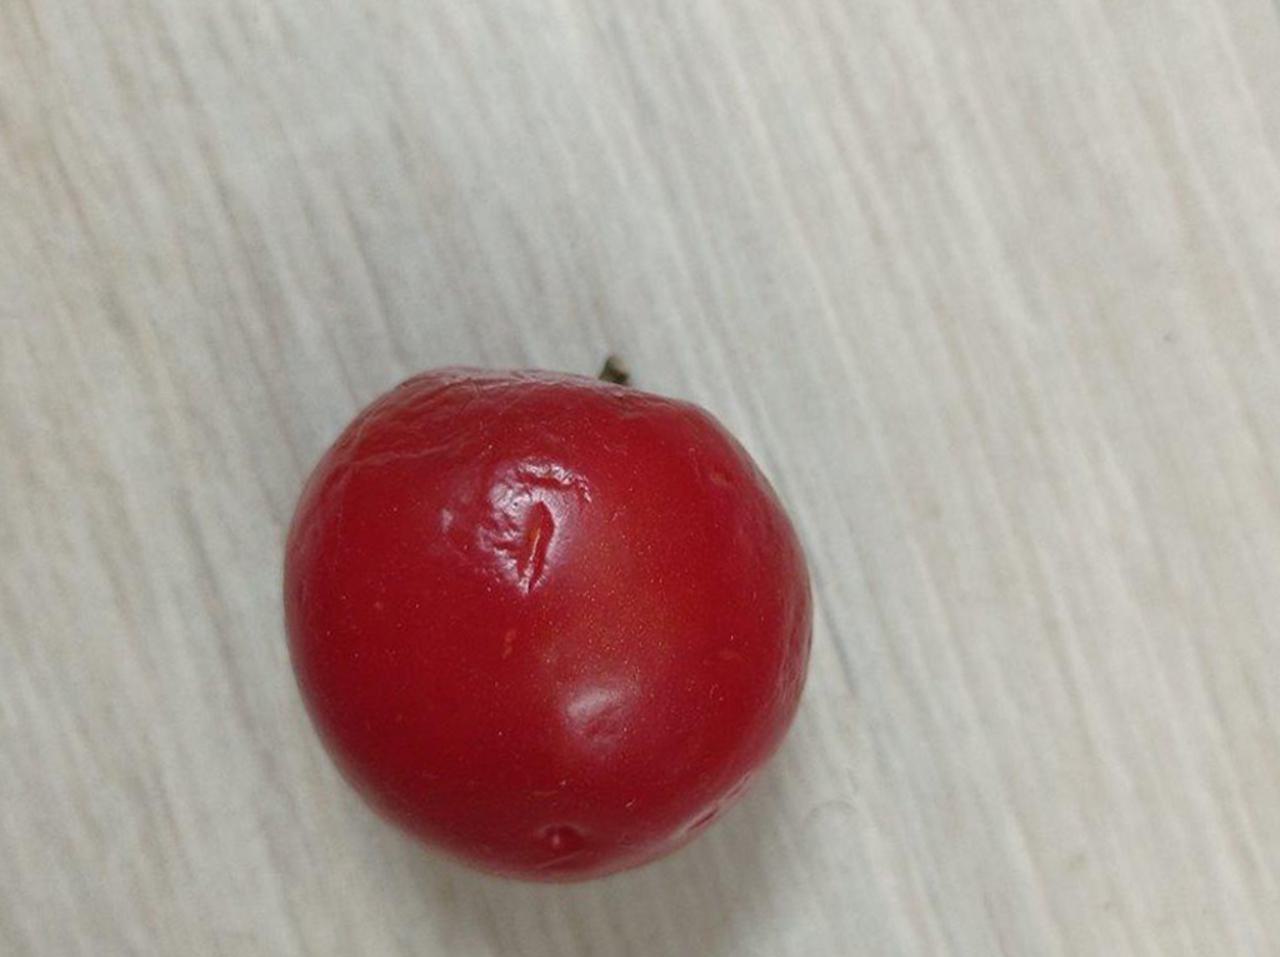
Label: Rotten